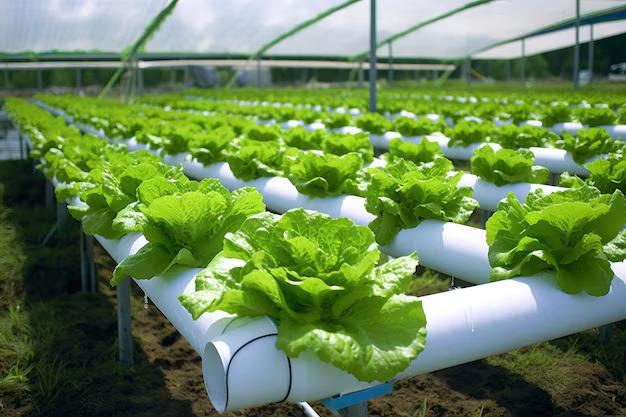
Mfumo wa kilimo cha haidroponi ambapo mboga za majani zinakua ndani ya mabomba meupe yaliyopangwa kwa usawa. Mimea hiyo imepandwa bila kutumia udongo na mizizi yake hupokea virutubisho moja kwa moja kupitia maji yanayopita ndani ya mabomba hayo. Mandhari ya nyuma inaonyesha mazingira ya nyumba ya kuoteshea mazao yenye mwanga wa kutosha, ikithibitisha kuwa mimea iko kwenye mazingira yaliyodhibitiwa.